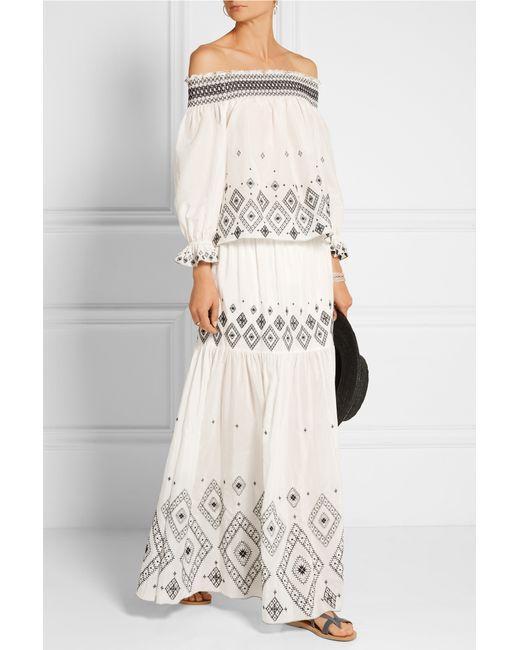
Weißes lässiges Boho-Sommerkleid für Damen